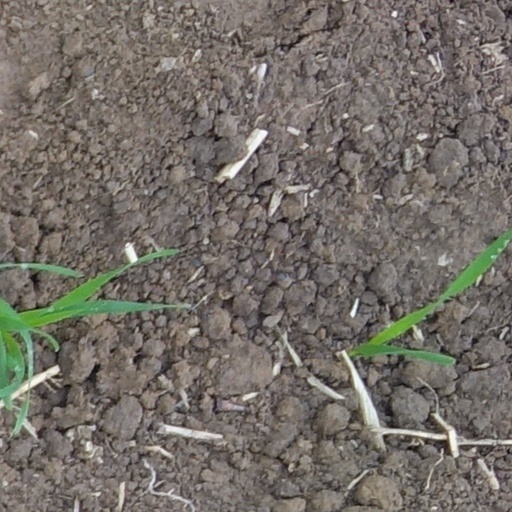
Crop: wheat